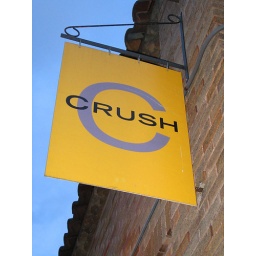
Simple, colorful sign at Crush in Portland... location of our Metroblogging Portland meetup.